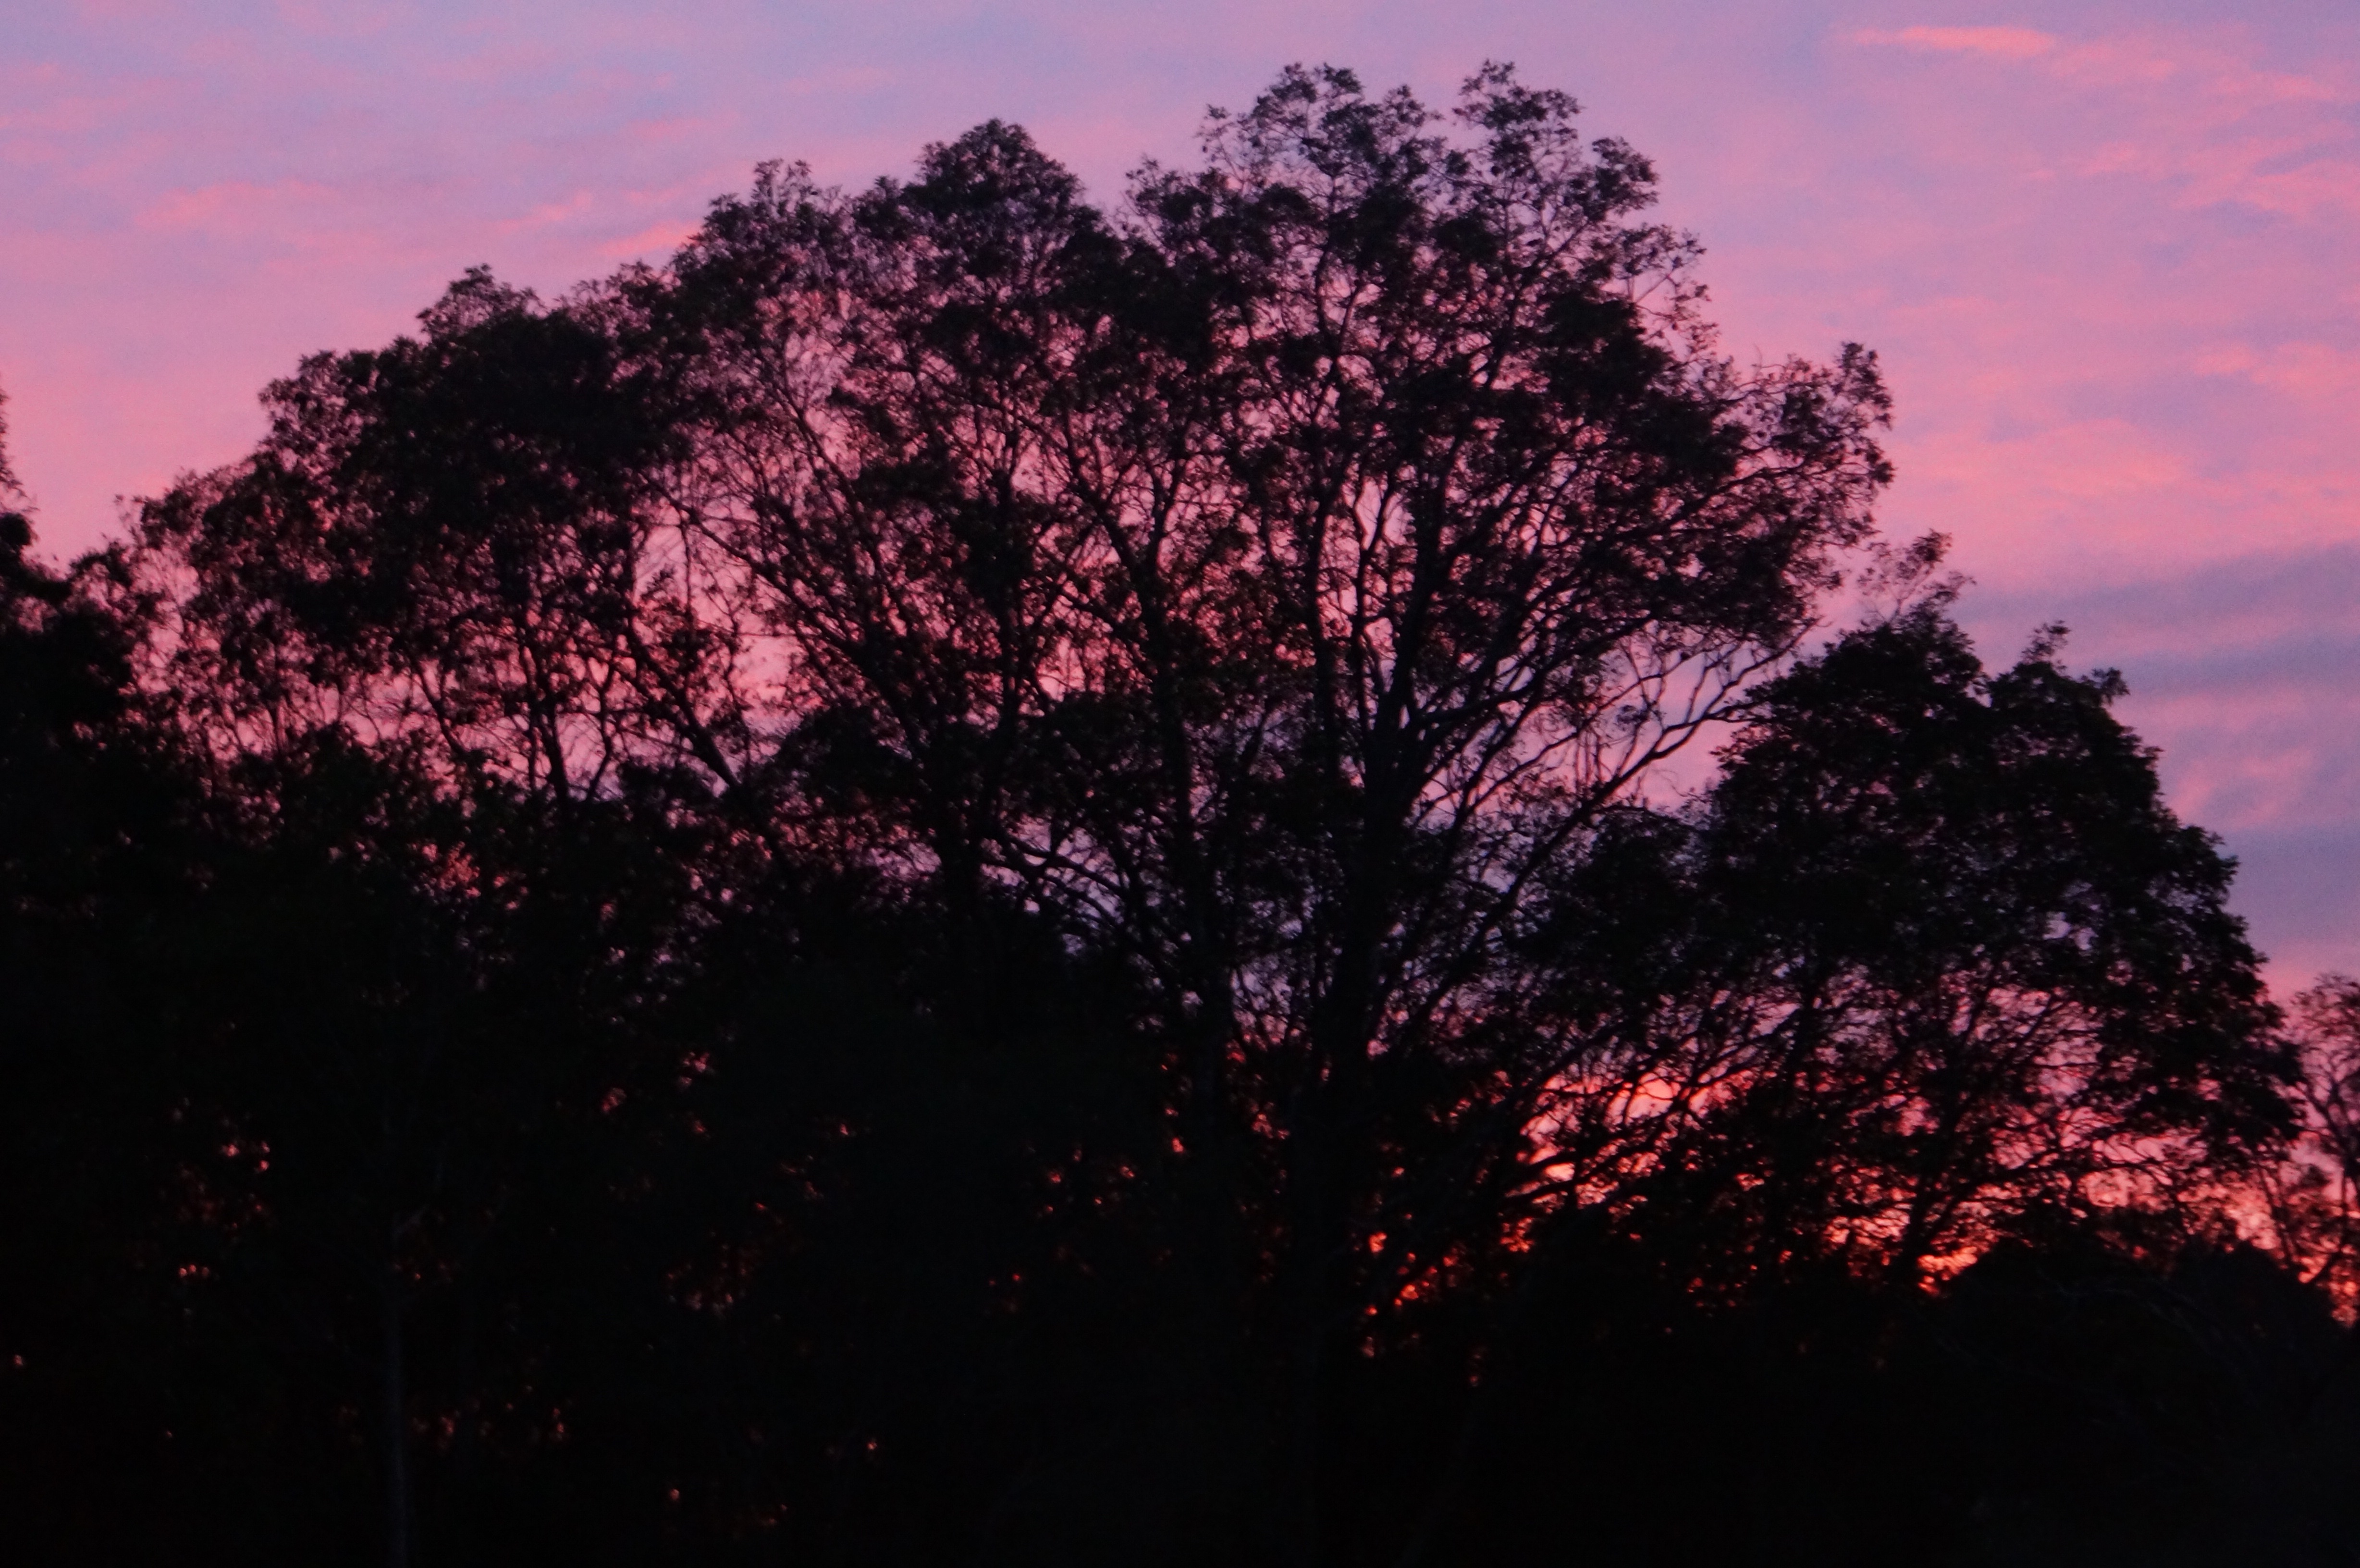
tree, nature, branch, cloud, sky, sunrise, sunset, sunlight, morning, dawn, atmosphere, dusk, evening, darkness, afterglow, woody plant, red sky at morning